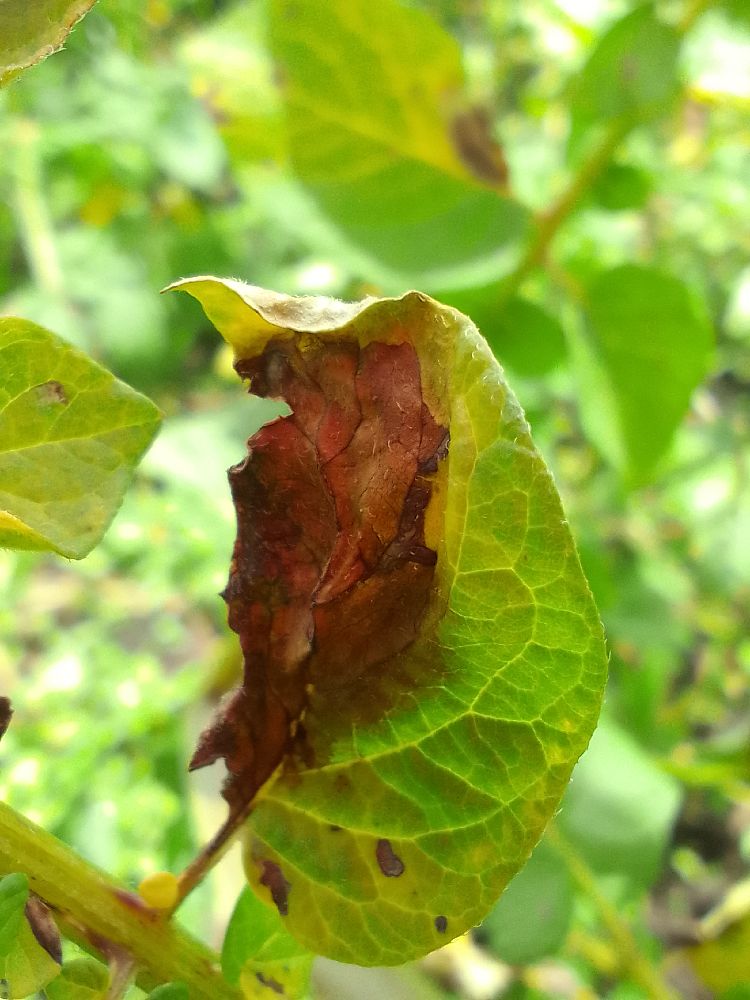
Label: Late blight